Alfred Hutton

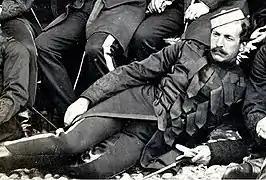
In stable dress, wearing a forage cap

His military career began on 31 May 1859, when he joined the 79th (Cameron) Highlanders as an Ensign. On arrival at the depot of his regiment at Perth he soon proved himself an expert fencer.